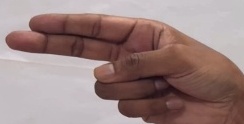
ASL sign: H